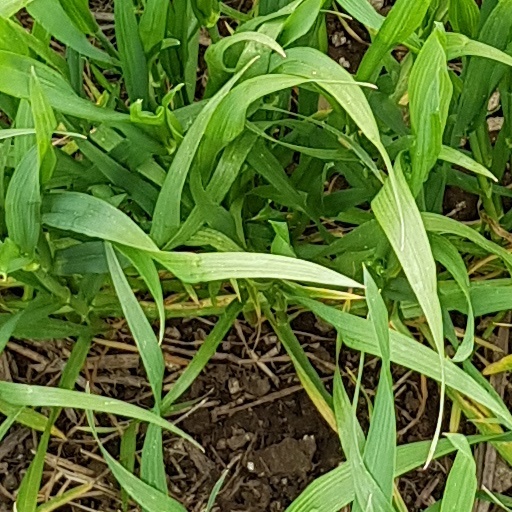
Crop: wheat